Midsphere

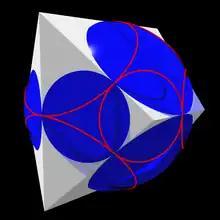
An opaque white polyhedron with four triangular faces and four quadrilateral faces is crossed by a transparent blue sphere of approximately the same size, tangent to each edge of the polyhedron. The visible portions of the sphere, outside the polyhedron, form circular caps on each face of the polyhedron, of two sizes: smaller in the triangular faces, and larger in the quadrilateral faces. Red circles on the surface of the sphere, passing through these caps, mark the horizons visible from each polyhedron vertex. The red circles have the same two sizes as the circular caps: smaller circles surround the polyhedron vertices where three faces meet, and larger circles surround the vertices where four faces meet.

In geometry, the midsphere or intersphere of a convex polyhedron is a sphere which is tangent to every edge of the polyhedron. Not every polyhedron has a midsphere, but the uniform polyhedra, including the regular, quasiregular and semiregular polyhedra and their duals (Catalan solids) all have midspheres. The radius of the midsphere is called the midradius. A polyhedron that has a midsphere is said to be midscribed about this sphere.